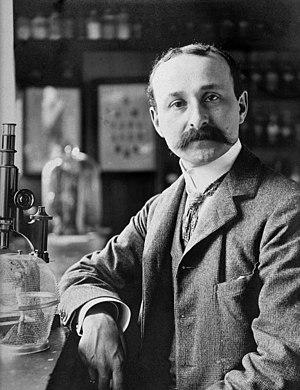
George Henry Falkiner Nuttall est un biologiste britannique d'origine américaine, né le 5 juillet 1862 à San Francisco et mort le 16 décembre 1937 à Londres. Ses recherches ont été consacrées à la bactériologie et la parasitologie.